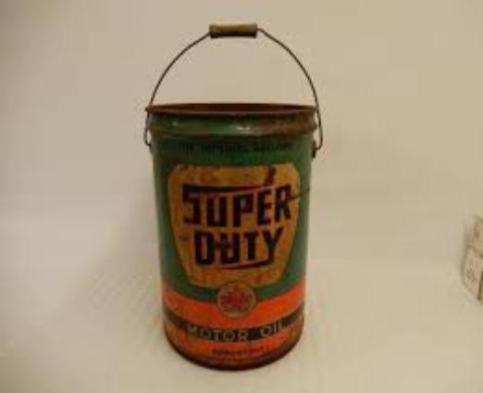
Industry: Transportation